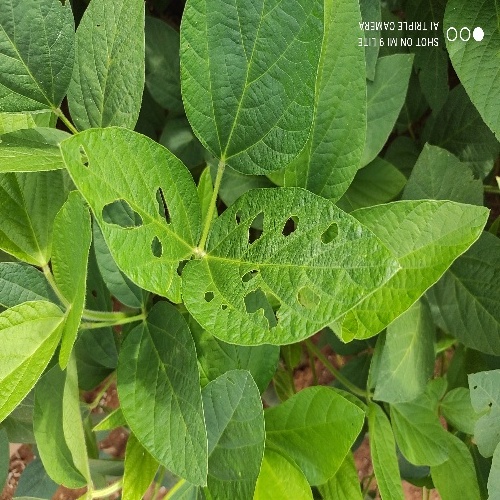
Label: Caterpillar